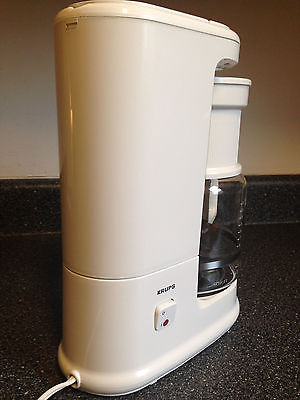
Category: coffee maker